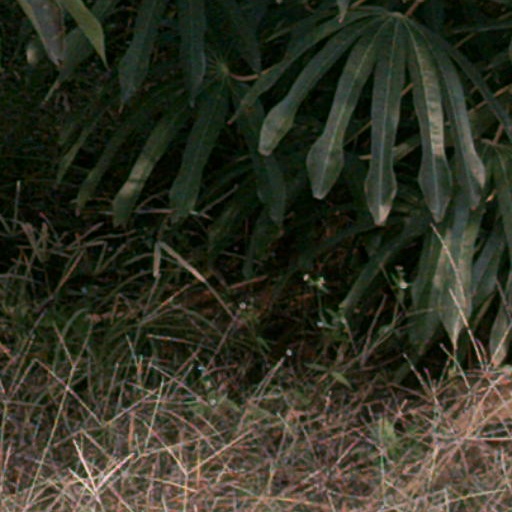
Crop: cassava